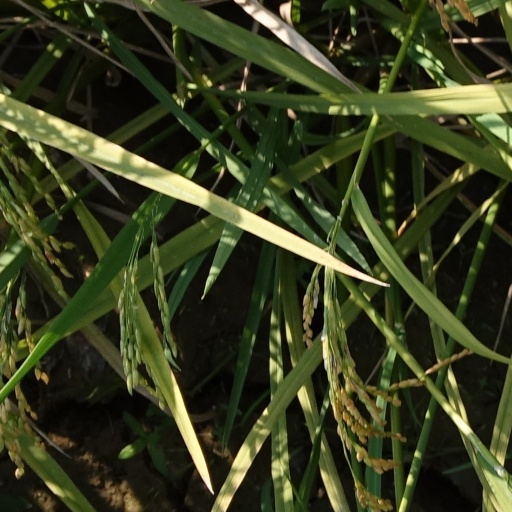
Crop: rice